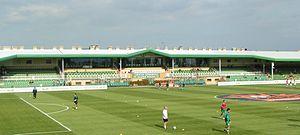
Le KS Dyskobolia Grodzisk Wielkopolski [dɨskɔˈbɔʎa ˈgrɔdʑisk vʲɛlkɔˈpɔlski] est un club polonais de football basé à Grodzisk Wielkopolski.